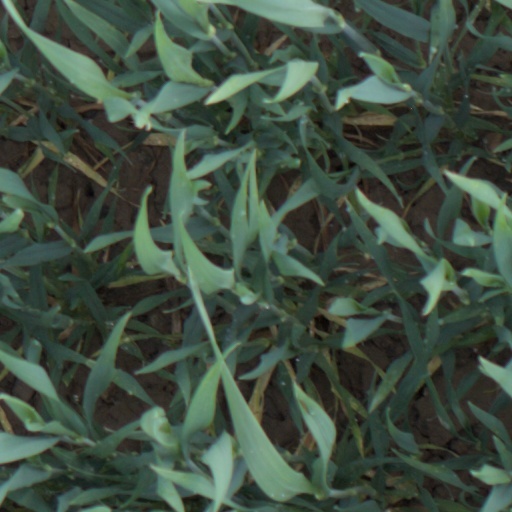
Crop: wheat